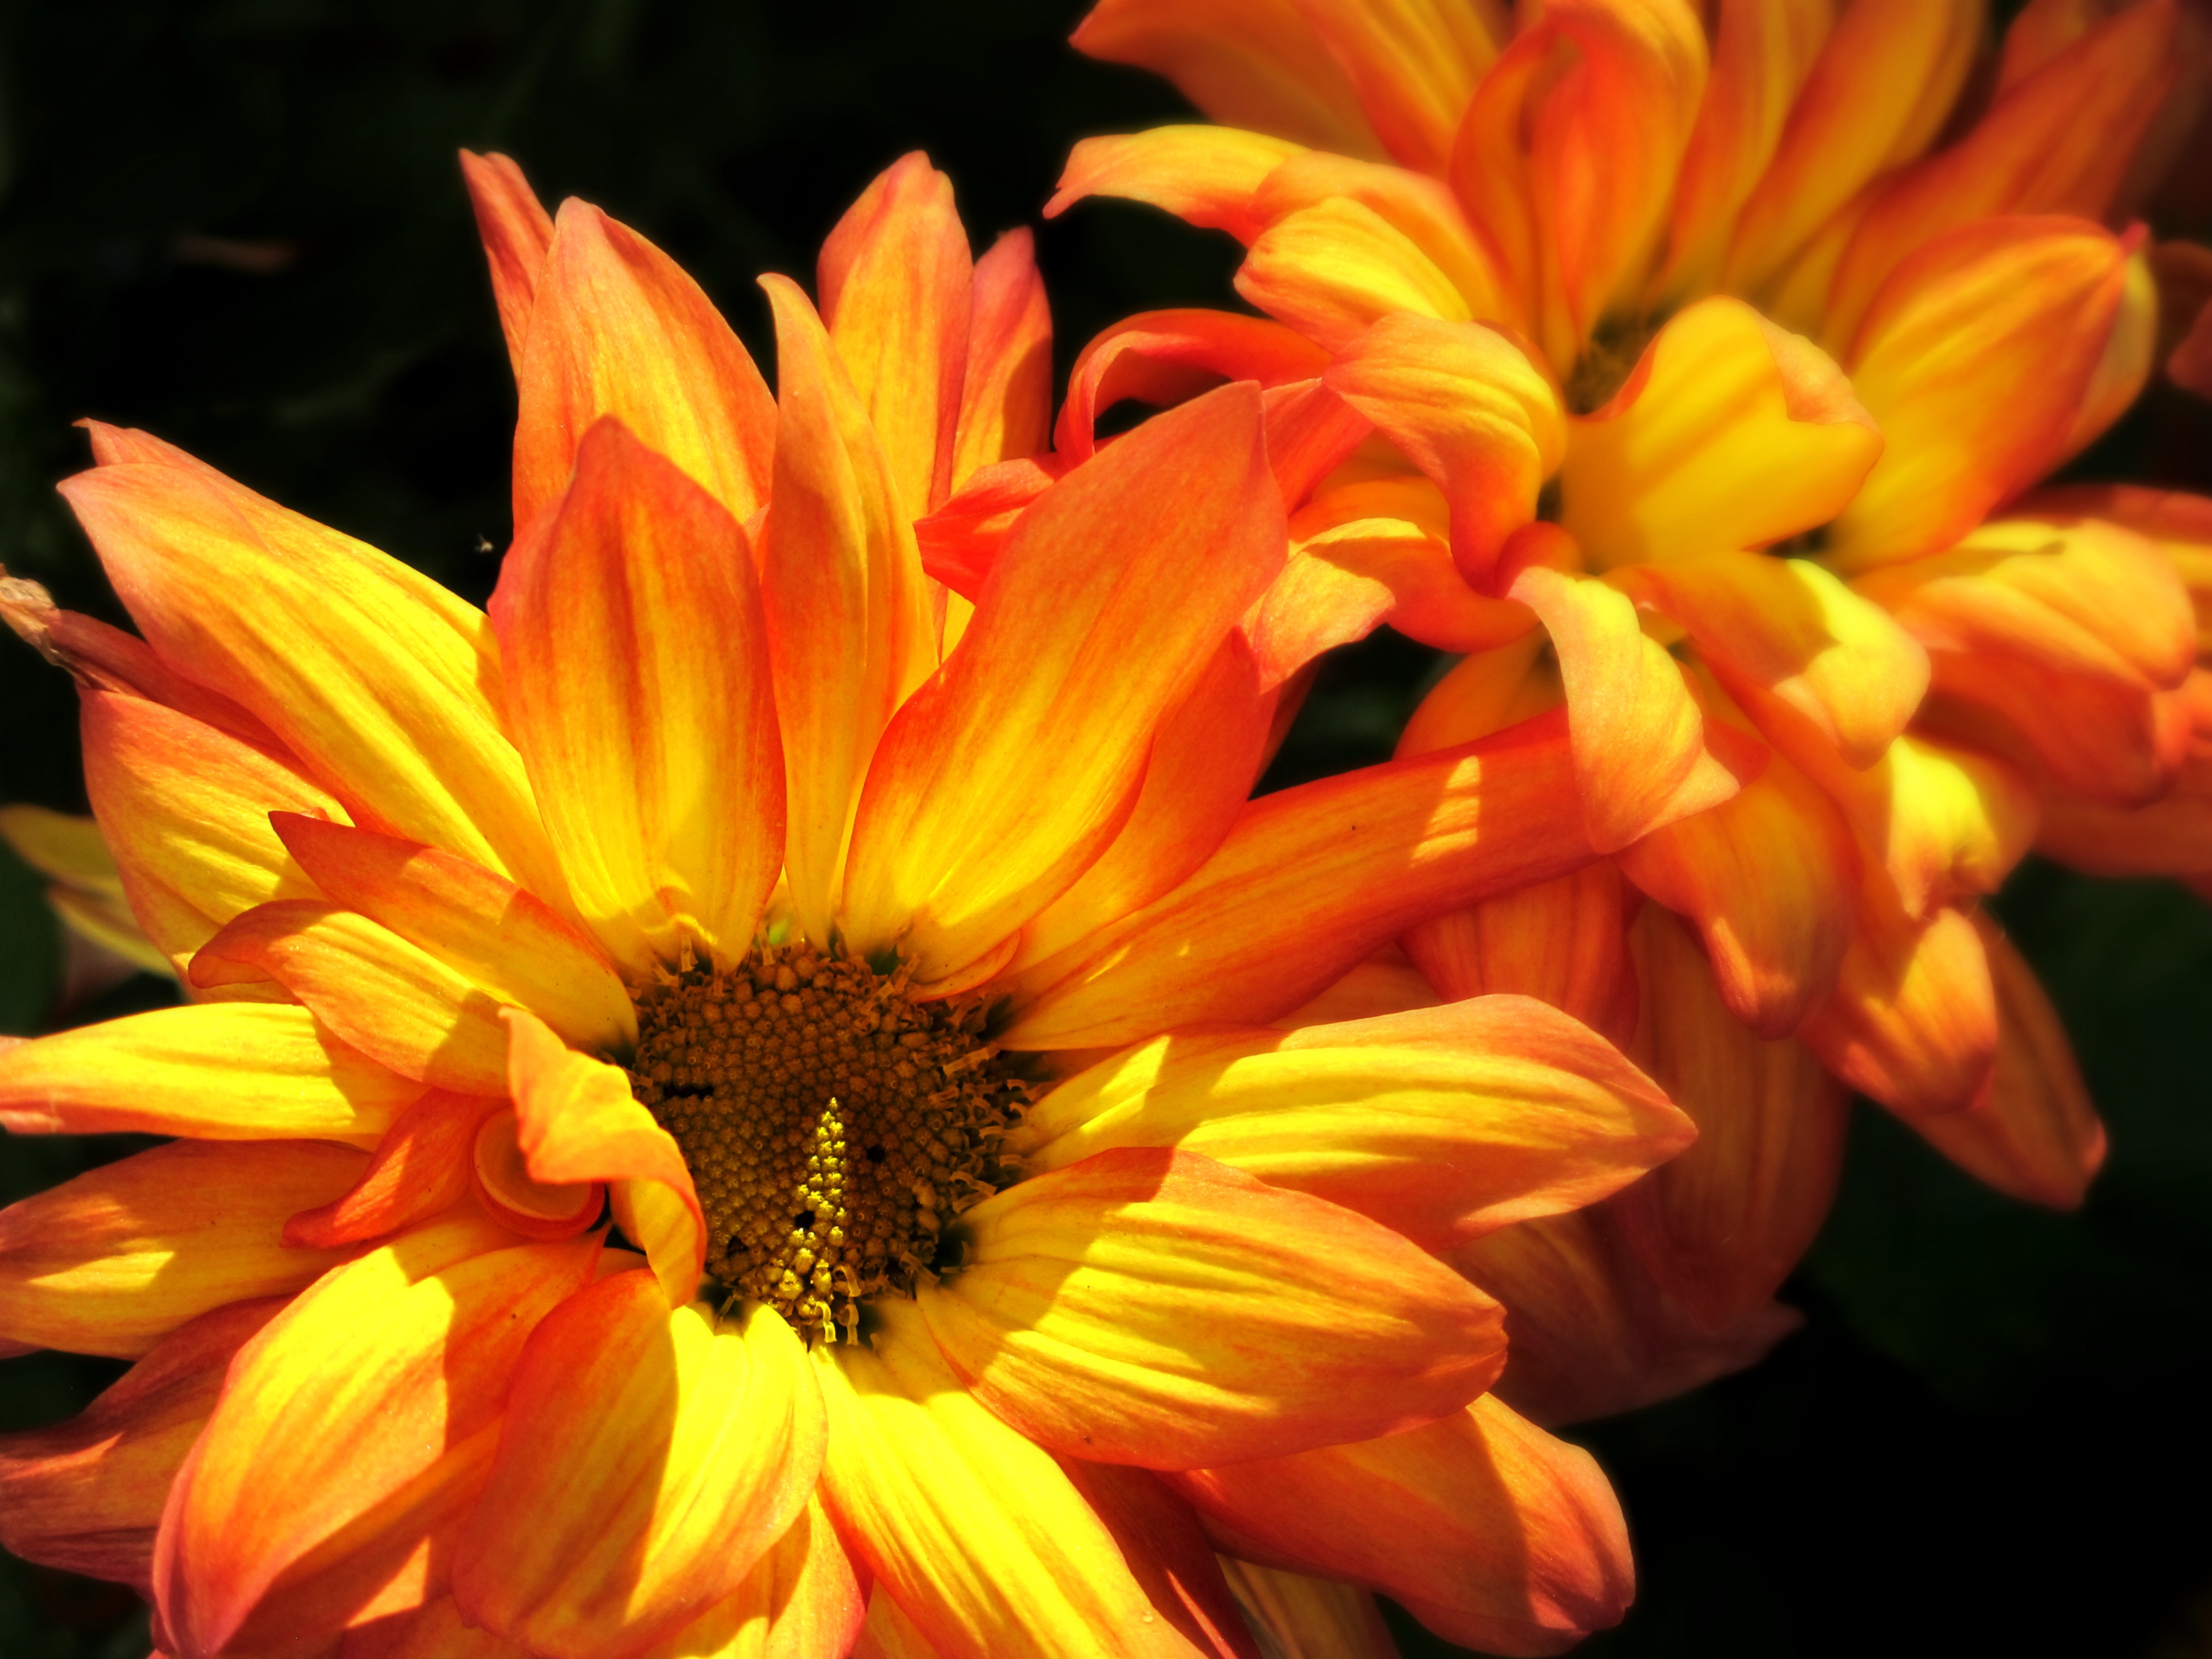
nature, plant, fall, flower, petal, floral, bouquet, orange, autumn, blooming, colorful, yellow, garden, flora, flowers, thanksgiving, seasonal, chrysanthemum, mums, macro photography, flowering plant, daisy family, calendula, annual plant, land plant